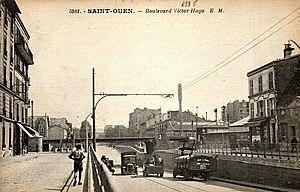
Saint-Ouen.Boulevard Victor-Hugo.Rue Arago.Rue de Clichy.Pont ferroviaire
La gare du boulevard Victor-Hugo est une ancienne gare ferroviaire française de la ligne de La Plaine à Ermont - Eaubonne, située dans la commune de Saint-Ouen-sur-Seine.